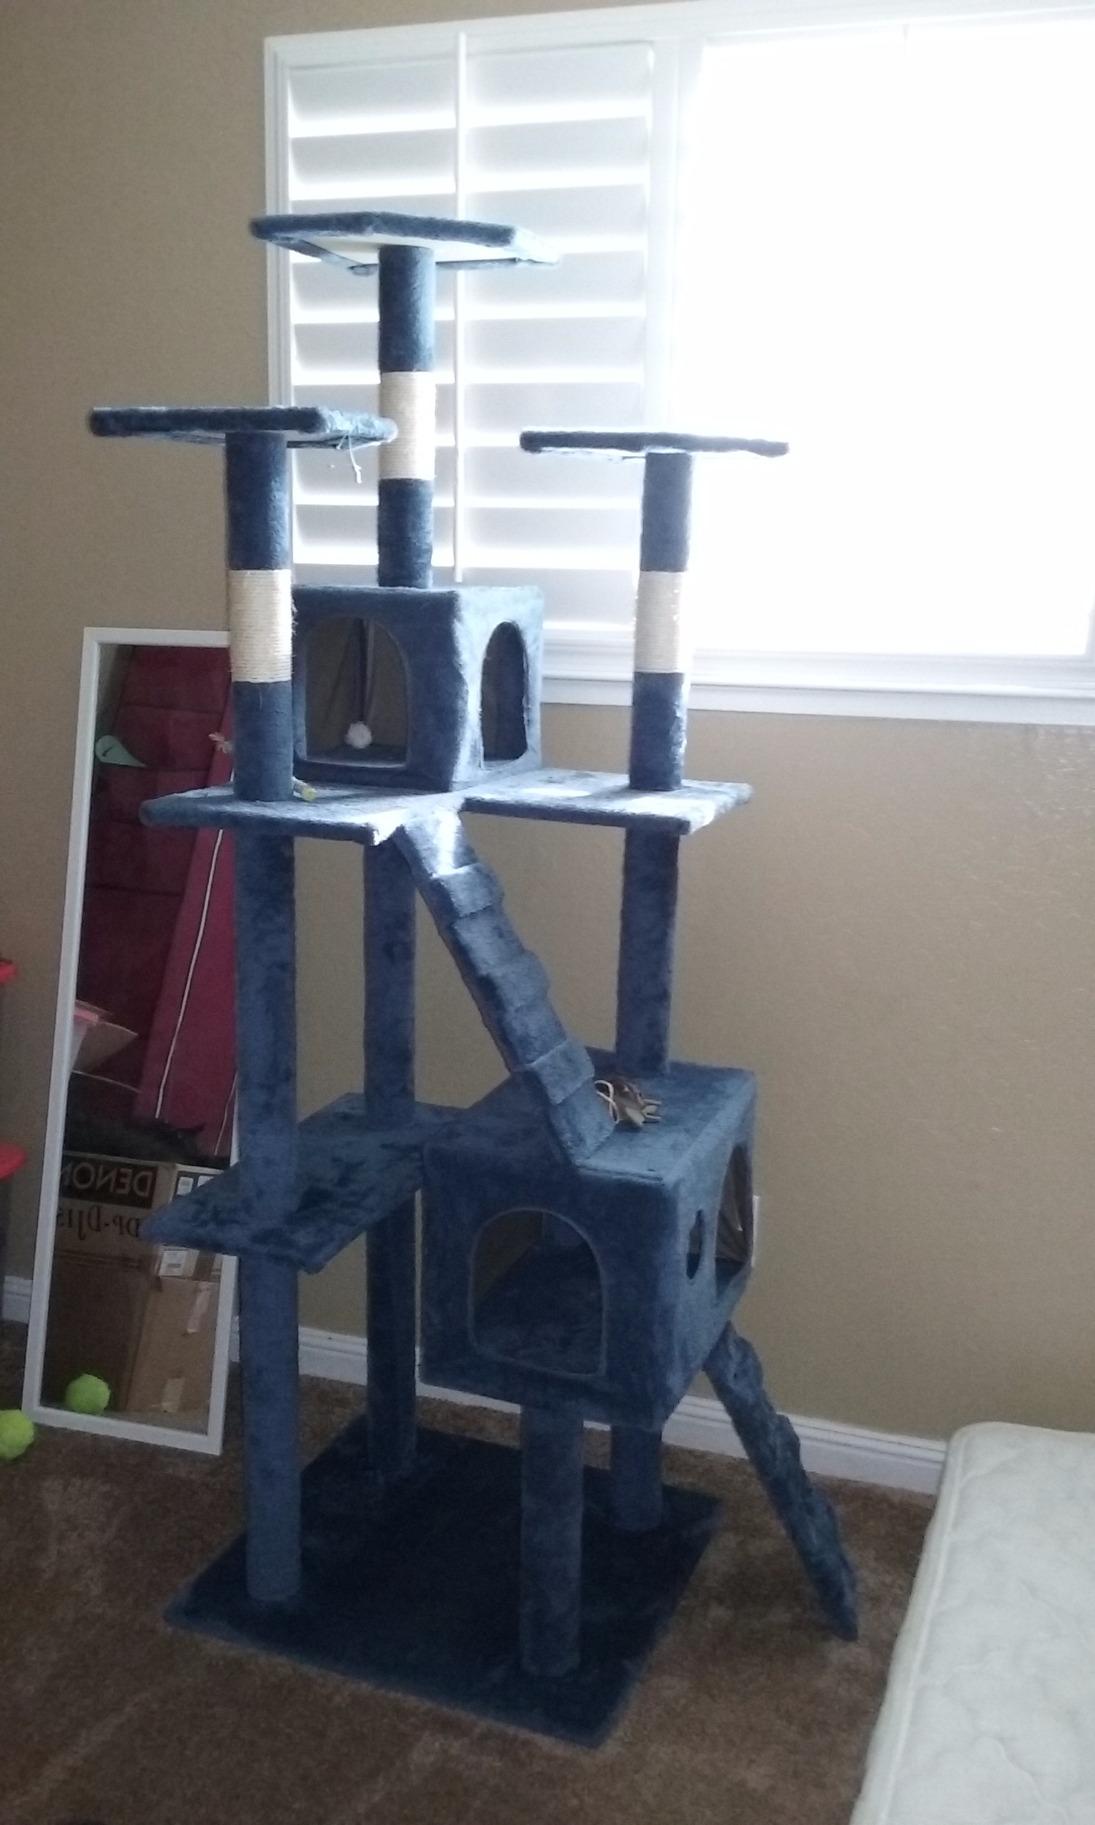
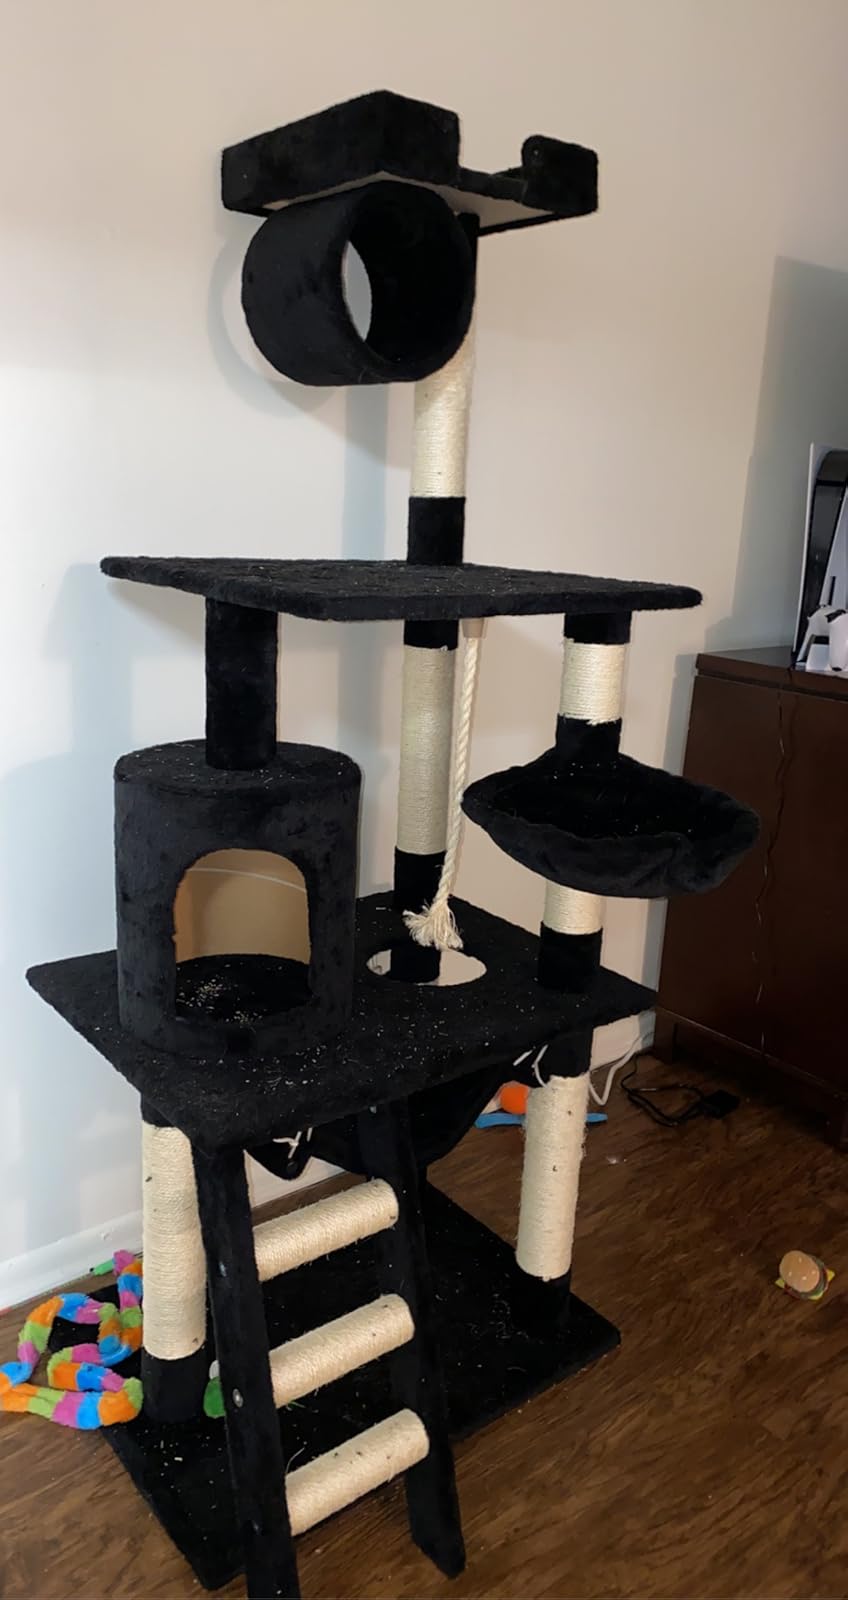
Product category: items_cat tree
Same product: no